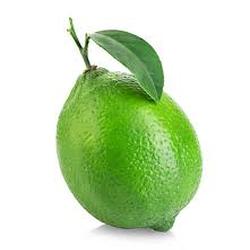
Label: Lemon